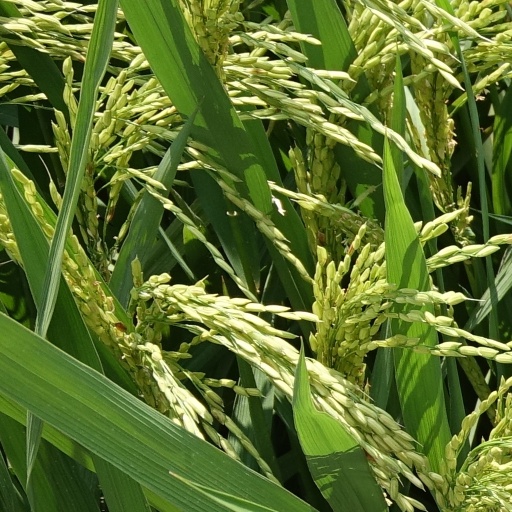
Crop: rice